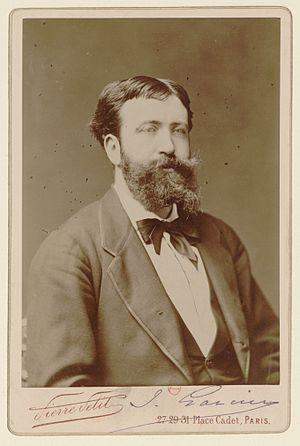
Jules Garcin / Pierre Petit
Jules Auguste, Garcin [Salomon], né à Bourges, le 11 juillet 1830 et mort à Paris le 10 octobre 1896, est un violoniste, chef d'orchestre et compositeur français.